Question: What is the baseball player holding?
Tambaya: Me ɗan wasan basbal ɗin yake riƙe dashi?
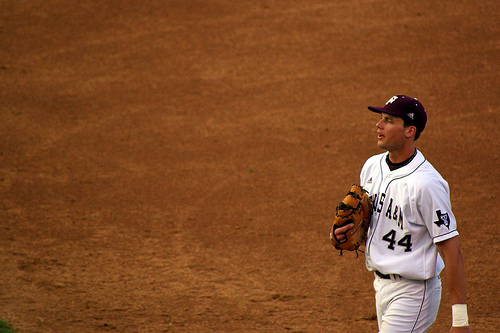
Answer: A glove.
Amsa: Safar hannu.